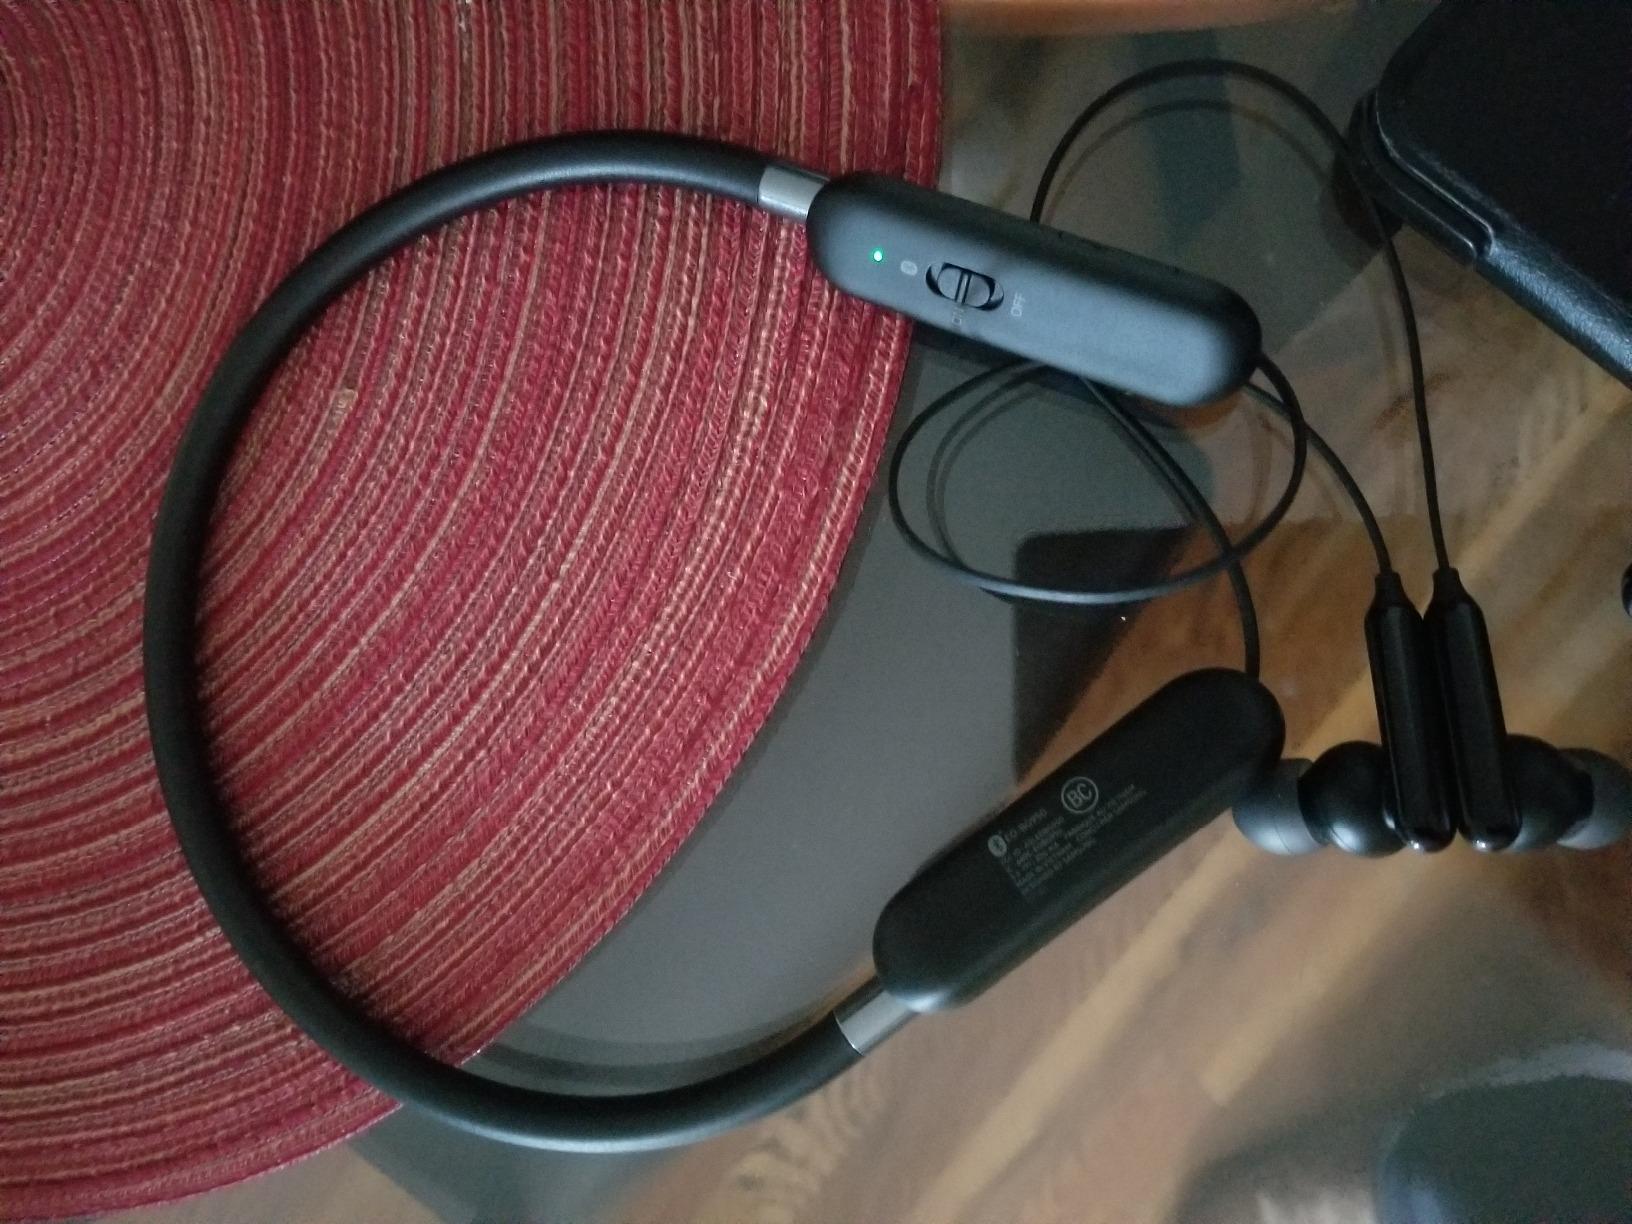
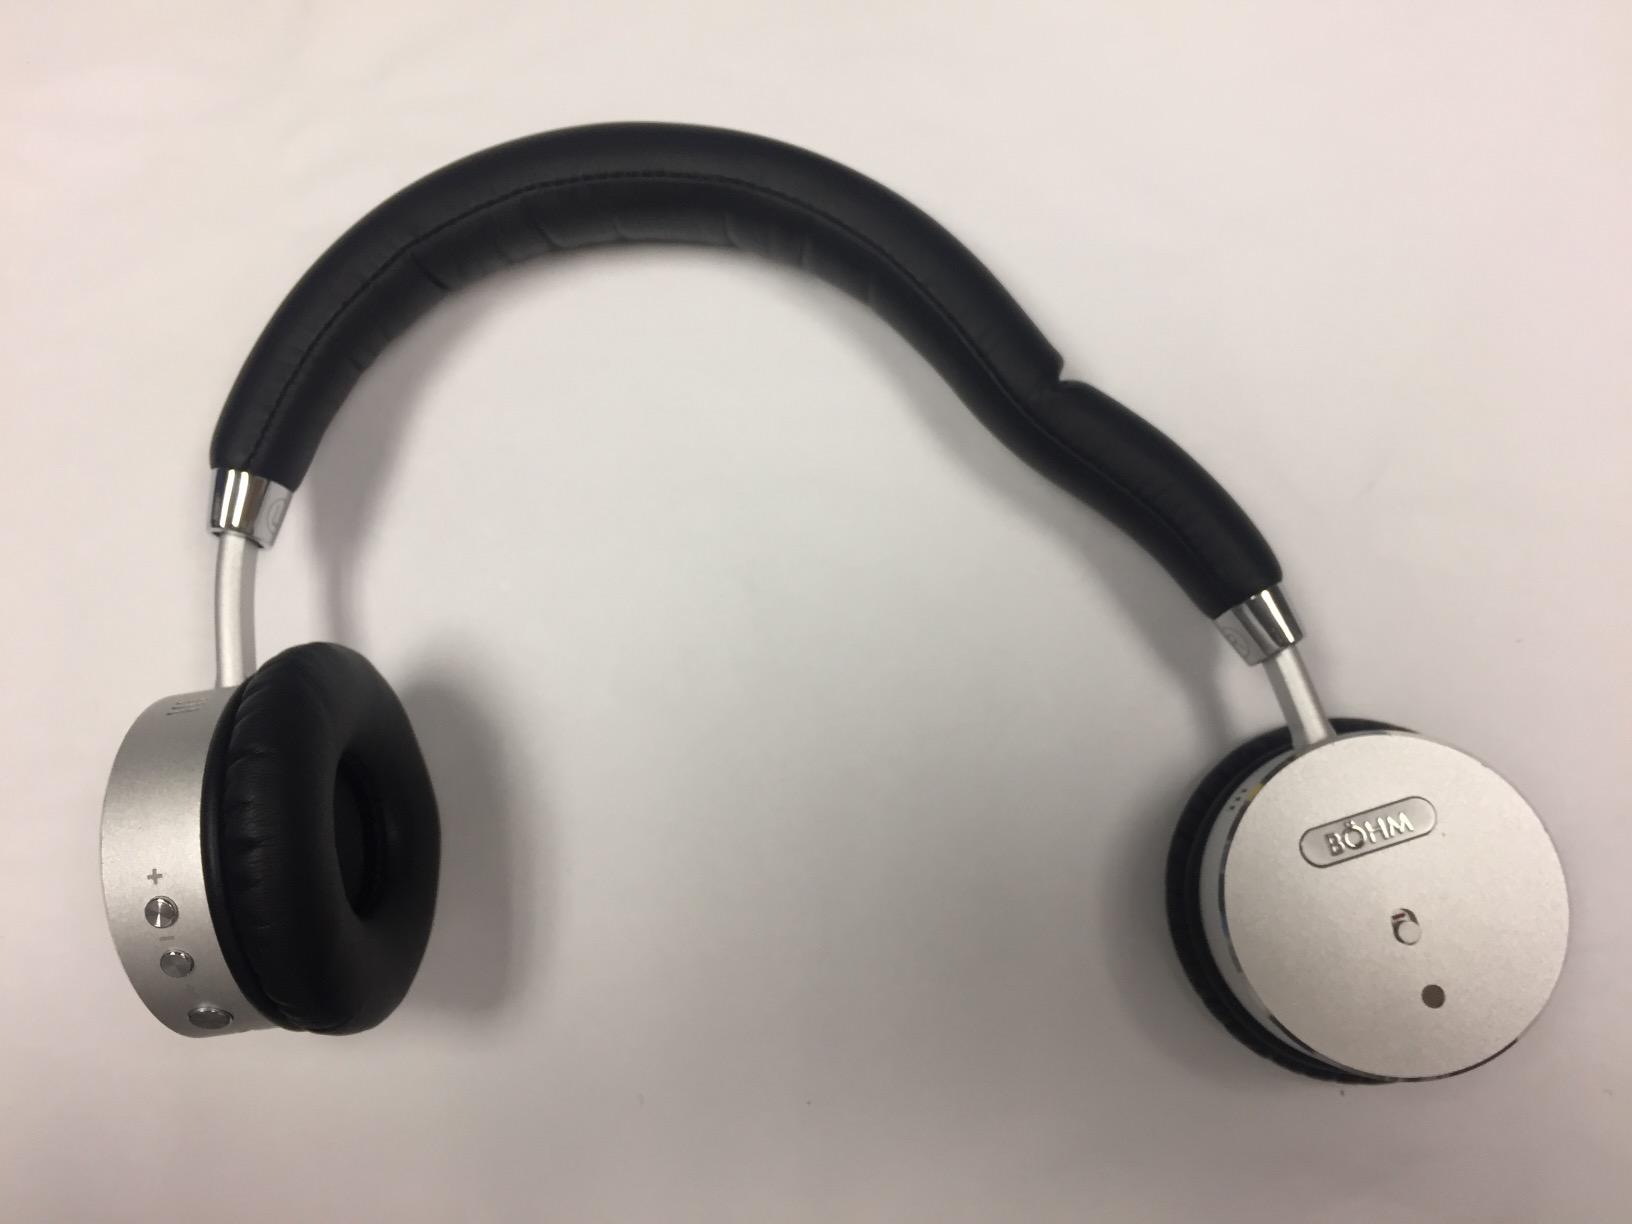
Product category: headphones
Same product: no